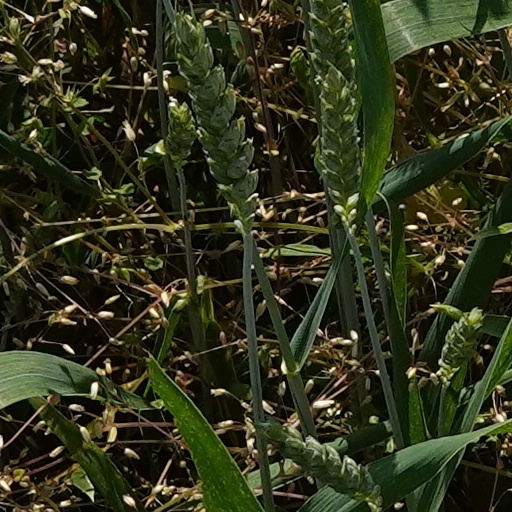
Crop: wheat